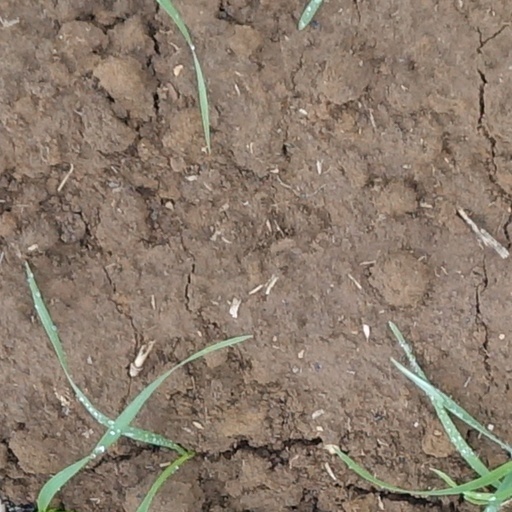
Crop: wheat